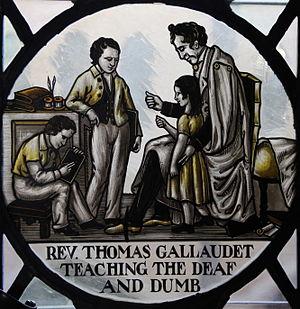
Le révérend Thomas Hopkins Gallaudet est né le 10 décembre 1787 à Philadelphie aux États-Unis et mort le 10 septembre 1851 à Hartford dans le Connecticut aux États-Unis. Il fut l'un des premiers à s'intéresser à l'éducation des personnes malentendantes aux États-Unis.